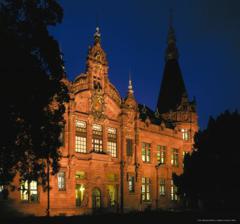
Building: Heidelberg University Library
Country: Germany
Year built: 1905
Academic library in Germany Heidelberg University Library Universitätsbibliothek Heidelberg The main building, built in 1905 Location Heidelberg Established 1386 Branches 1 (Neuenheimer Feld) Collection Size 3.2 million books Access and use Circulation 750,000 books Population served general public Members 43,000 Other information Director Jochen Apel Employees 179 Website www .ub .uni-heidelberg .de Heidelberg University Library 2km 1.2miles 2 1 view talk edit 1 Plöck, Main 2 Neuenheimer Feld, Branch Heidelberg University Library, Main General information Address Plöck 107–109, 69117 Heidelberg Coordinates 49°24′35″N 8°42′21″E / 49.40973°N 8.70586°E / 49.40973; 8.70586 Heidelberg University Library, Branch General information Address Im Neuenheimer Feld 368, 69120 Heidelberg Coordinates 49°25′04″N 8°40′06″E / 49.41774°N 8.66834°E / 49.41774; 8.66834 References: "Heidelberg University Library: The library system of the University of Heidelberg in numbers" . UB Heidelberg . 17 November 2022 . "Heidelberg University Library: Locations and Addresses of Heidelberg University Library" . UB Heidelberg . 8 February 2019 . The Heidelberg University Library (German: Universitätsbibliothek Heidelberg , ISIL DE-16) is the central library of the Heidelberg University . Together with the 83 decentralized libraries of the faculties and institutes, it forms the University Library System, which is headed by the director of the University Library. The University Library holds special collections in literature concerning the Palatinate and Baden , egyptology , archeology , the history of art , and South Asia. It holds about 3.2 million books, 6,000 printed scientific periodicals, and about 500,000 other media such as microfilms and video tapes. The  libraries of the faculties and institutes hold another 3 million printed books. In 2022, the University Library registered 43,600 active users who accessed more than 746,000 books. The conventional book supply is complemented by numerous electronic services, including approximately 152,00 electronic journals. The University Library provides around 1,100 reading- and workspaces in the main library in the old town and around 320 reading- and workspaces in the branch in the Neuenheimer Feld, including many IT-workstations and research stations equipped with PCs. History The historical reading room fell victim to a 'modernization' in 1954 Heidelberg University Library is the oldest university library in Germany. Its origin coincides with the founding year of the University of Heidelberg in 1386. Its roots trace back to the purchase of a chest of documents by the first Rector Marsilius von Inghen in 1388, which was stored in the Heiliggeistkirche . The library was initially built up through book donations from bishops, chancellors, and early professors. Louis III willed his large and valuable collection to the university, as did the Fugger of Augsburg . Otto Henry, Elector Palatine , combined the university's libraries in the 16th century, thus creating the Bibliotheca Palatina . After Heidelberg was conquered by Tilly in September 1622 during the Thirty Years War , the victorious Maximilian I, Elector of Bavaria donated the Bibliotheca Palatina to Pope Gregory XV . More than 3,700 manuscripts and approx. 13,000 pamphlets were brought to the Vatican in Rome. Several manuscripts dating from the 10th to 18th century from the libraries of the secularized monasteries Salem and Petershausen constituted the basis for the reconstruction. Efforts to recover the Bibliotheca Palatina led to a partial success in 1816: 847 German manuscripts from the Vatican and some Latin and Greek works came back from Paris to Heidelberg. In 1888 the Codex Manesse , which was at that point located in the Royal Library in Paris, returned to Heidelberg as part of an exchange. The main building From 1901 to 1905, a richly ornamented four-wing red sandstone building was constructed for the library across from the Church of St. Peter. It was designed by Josef Durm, who adapted the Renaissance style of Heidelberg Castle and added numerous elements of Art Nouveau . These include a depiction of Prometheus with the eagle to the left of the main entrance and a veiled Virgin to the right. The central gable of the main facade is decorated with a sculpture of the head sculpture of Pallas Athene, on the gable of the west facade there is a depiction of the Weltgeist, over whose head are arranged foliage, a globe, and nine stars. The frontage is punctuated by numerous windows for the sake of natural illumination. In May 1971 the building was designated a historic monument. New builds, extensions and refurbishments Since 1978, the science branch of the University Library serves the institutes of natural sciences and medicine on the New Campus.[1] It was expanded in the 1990s. In 1988, the main library in the old town was partially renovated. In 1991, the underground archive forcapable of holding about 2 million books was completed under the courtyard of the New University. The construction project for the north extension of the University Library in the adjacent building complex, the so-called Triplex building, started in 2009. The construction work was completed in April 2015. The new Triplex reading room was opened in July 2015. From 2016 to 2019, the Enquiry and Reference Services in the old town (IZA) and the Multimedia Centre (MMZ) were renovated. Senior librarians (since 1912) or directors Friedrich Wilken (1808–1817) Friedrich Christoph Schlosser (1817–1825) Franz Mone (1825–1827) Joseph Eiselein (1827–1833) Johann Christian Felix Bähr 1833–1872 Karl Zangemeister (1873–1902) Jakob Wille (1902–1922) Rudolf Sillib (1922–1934) Hermann Finke (1934–1935, Kommissarische Leitung) Karl Preisendanz (1935–1945) Hermann Finke (1945–1947, Kommissarische Leitung) Joseph Deutsch (1947–1952) Walter Bauhuis (1952–1953, kommissarische Leitung) Carl Wehmer (1953–1965) Walter Koschorreck (1965–1978) Walter Henß (1977–1979, Kommissarische Leitung) Elmar Mittler (1979–1990) Wilfried Werner (1990–1991, Kommissarische Leitung) Hermann Josef Dörpinghaus [ de ] (1991–2001) Gisela Weber (2001–2002, Kommissarische Leitung) Veit Probst [ de ] (2002–2023) Jochen Apel (since 2023) Manuscripts, Old Prints and Rare Books Portrait of Henry VI from Codex Manesse , c. 1304 The Heidelberg University Library has a collection with 6,900 manuscripts, 1,800 incunabula, 110,600 autographs and a collection of old maps, graphic sheets, drawings and photographs. The origins of the Bibliotheca Palatina with manuscripts from the 9th to the 17th century go back to the founding year of the university in 1386. Among the manuscripts, the Codex Manesse (Cod. Pal. germ. 848) stands out. The Große Heidelberger Liederhandschrift was written in Zurich between 1300 and 1340 and is the most extensive collection of Middle High German poetry. The codex contains almost 6,000 stanzas by 140 poets on 426 sheets of parchment. Its 137 miniatures are a series of "portraits" depicting each poet. Also part of the stock are the predominantly Latin manuscripts dating from the 10th to 18th century from the monastic libraries Salem and Petershausen, the so-called Heidelberger Handschriften (mainly modern manuscripts and a large number of autographs and estates), manuscripts from the estate of the London bookseller Nikolaus Trübner (Trübner Collection) as well as documents, incunabula and old prints. The graphic collection contains landscapes and portraits rendered in different techniques. It comprises drawings, woodcuts, copper and steel engravings, etchings, and photographs. The graphic collection contains views and portraits in drawings, woodcuts, copper and steel engravings, etchings and photographs. Contents of the special collections are registered in separate catalogues, and provided detailed descriptions.The special collections are available through detailed descriptions in special catalogues. In addition, many manuscripts, incunabula and rara are available online in digitized form. Electronic library and publication services The electronic library includes over 152,000 full-text e-journals, 3,800 databases and around 850,000 e-books. A large part of the 6.2 million media in the library system is registered in the online catalog HEIDI. The Heidelberg University Library conducts a digitization center. Parts of the historical inventory are digitized using specially made book tables (Grazer Buchtisch). All manuscripts of the Bibliotheca Palatina are available online as digital copies on the Internet (848 German-language Palatina manuscripts, 2,030 Latin, 423 Greek, 267 Hebrew and 20 manuscripts in other languages). The digitization of the German and Latin codices of the Bibliotheca Palatina was funded by the Manfred Lautenschläger Foundation. The Heidelberg University Library and the Vatican Library collaborated on the digitization. A sub-project was the virtual reconstruction of the Lorsch monastic library. The Heidelberg document server heiDOK is an open access platform that offers members of the university the opportunity to publish on the web free of charge. The multimedia archive, which is based on the EPrints system, is DINI-certified. On the basis of the Open Journal Systems software, it is also possible to create and manage e-journals. With heidICON, the university library provides a central object and multimedia database for the University of Heidelberg. The university bibliography heiBIB lists all academic publications by members of Heidelberg University. In 2015, the University of Heidelberg founded the publishing house Heidelberg University Publishing – heiUP, which is part of the university library. The publisher releases quality-controlled scientific publications in open access. Specialized information services Within the framework of the cooperative system of national literature and information supply funded by the German Research Foundation (DFG), the Heidelberg University Library oversees the specialized information services (FID) for Egyptology, Classical Archaeology, European Art History up to 1945 and General Fine Arts Studies as well as South Asian Studies. The library is tasked with collecting the German and foreign scientific literature for these departments as exhaustively completely as possible, indexing it and making it available via interlibrary loan. The goal of the DFG-funded specialized information services is the recording of scientific information without media discontinuity – and, if possible, ensuring that direct access is provided. One element is the meta-search via specialized catalogs and databases. The specialized information guides make technically relevant, and high-quality internet sources accessible. Historical collections are gradually being digitized and offered freely via the specialized portals. Gallery Main building staircase Main building roof Main building entrance Main building courtyard See also Bibliotheca Palatina Codex Manesse References